Soi

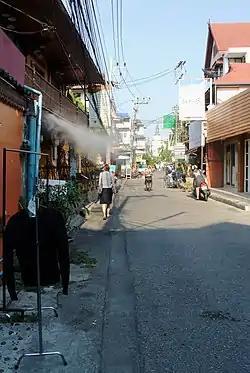
Moonmuang Soi 9 in Chiang Mai

In Thailand, a soi is a side street that branches off of a major street ("thanon"). An alley is called a "trok".